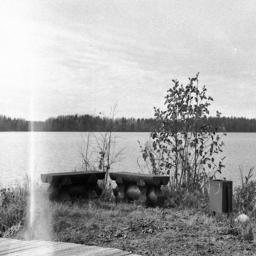
A couple of benches that are sitting next to a tree.
Two benches sitting by some water near some trees
The black and white photo shows a cement bench near the water's edge.
a black and white photo with some water plants grass and dirt
A large body of water sitting along a shore line.